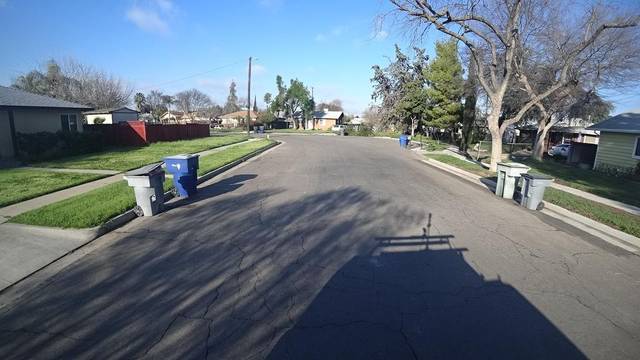
Region: Colombia
Coordinates: 36.778, -119.819